Law enforcement response to the January 6 United States Capitol attack

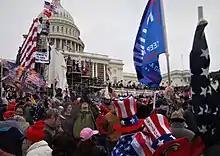
West steps of the Capitol at 2:46p.m.

Capitol Police Chief Steven Sund joined a conference call with D.C. government and Pentagon officials at 2:26p.m. where he "[made] an urgent, urgent immediate request for National Guard assistance", telling them he needed "boots on the ground". However, Lieutenant General Walter E. Piatt, Director of the Army Staff, said he could not recommend that Army Secretary Ryan McCarthy approve the request, telling Sund and others "I don't like the visual of the National Guard standing a police line with the Capitol in the background". Piatt later told "The Washington Post" he "did not make the statement or any comments similar to what was attributed to me by Chief Sund". Lieutenant General Charles A. Flynn, brother of retired Lieutenant General Michael Flynn, was also on the phone call.